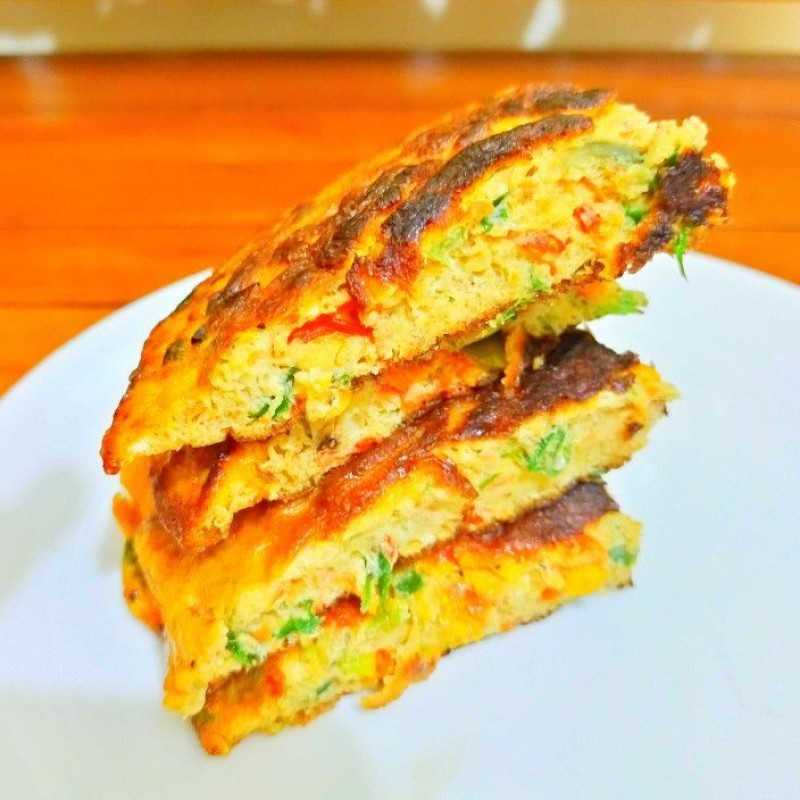
Label: telur_dadar